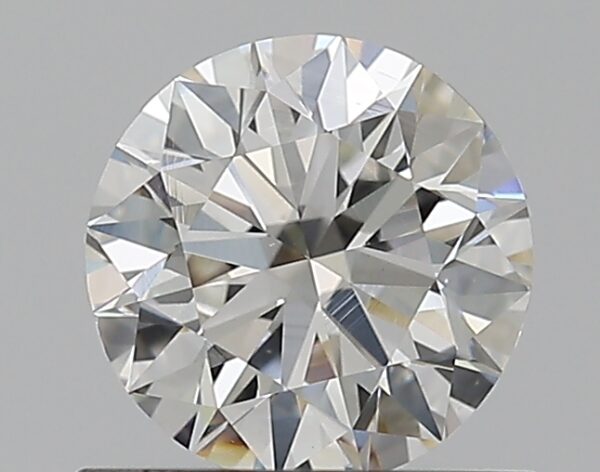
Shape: round
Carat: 0.72
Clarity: VS2
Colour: H
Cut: EX
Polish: EX
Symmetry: EX
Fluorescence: N
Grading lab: GIA
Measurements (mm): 5.67 x 5.71 x 3.56